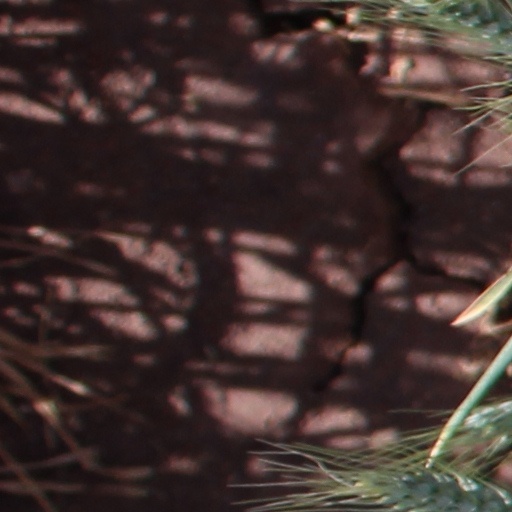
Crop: wheat